Upper nobility

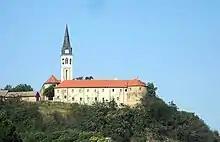
The Castle of Újlak (today "Ilok" in Croatia) - the seat of the Újlaki family

Following the Mongol invasion of the kingdom in 1241-42, King Béla IV endeavoured the landowners to build strongholds in their domains and therefore, he often granted lands to his partisans and obliged them to have a fortress built there. As a consequence, at least 75% of the 162 fortresses built in the kingdom from 1242 until 1300 was erected on private estates. The maintenance of the fortresses required significant financial resources and therefore, the scattered character of landed property went under a radical change because the strongholds became the centres of bigger units of estates that consisted of the villages attached to them. The possession of one or more strongholds strengthened the position of the upper nobility, because the castle-owners could resist the monarchs for a longer period and they could also expand their influence over the owners of smaller estates around their castles. Based on their fortresses and retinues, the wealthier members of the landed nobility endeavoured to strengthen their own position and they often rebelled against the monarchs. They began to employ the members of the lesser nobility in their households and thus the latter (mentioned as "familiaris" in the deeds) became subordinate to them. A familiaris (servant) had to swear fidelity to his dominus (lord) and he fell under his lord's jurisdiction with regard to any cases connected to their special relationship. On the other hand, a "familiaris" reserved the ownership of his former estates and in this regard, he still fell under the jurisdiction of the royal courts of justice.